Feodor Ivanovich Vilesov

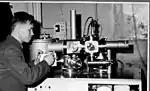
F. I. Vilesov at the Ultraviolet Photoelectron Spectrometer in 1963.

Vilesov was awarded the USSR State Prize in 1985, —for the development of the method of photoelectron spectroscopy and its application in science and technology, published in 1961–1985.